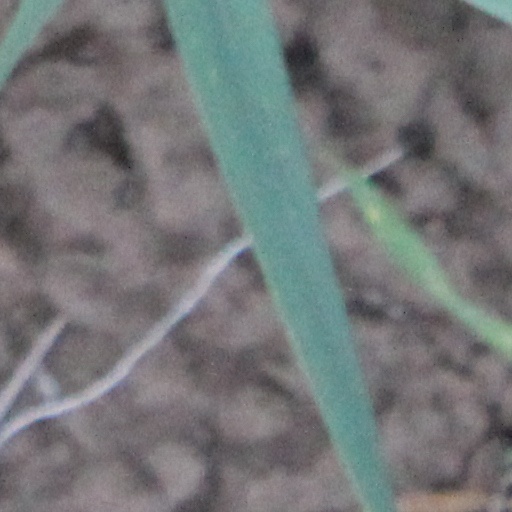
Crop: wheat